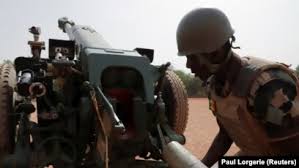
Label: Self Propelled Artillery